Kanyakumari district

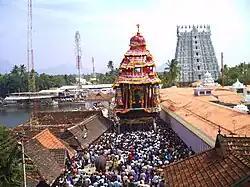
The Temple Chariot festival

Vivekananda Rock Memorial is a monument in Vavathurai in Kanniyakumari District. It is located just 500 meters east in the mainland of Vavathurai. The rock was built in 1970 in honour of Swami Vivekananda who is said to have attained enlightenment on the rock. Vivekanand was a disciple of Swami Ramakrishna Paramahansa. According to local legends, Goddess Kumari performed Tapas in devotion of lord Shiva in these rocks. The rocks are surrounded by the Laccadive Sea.